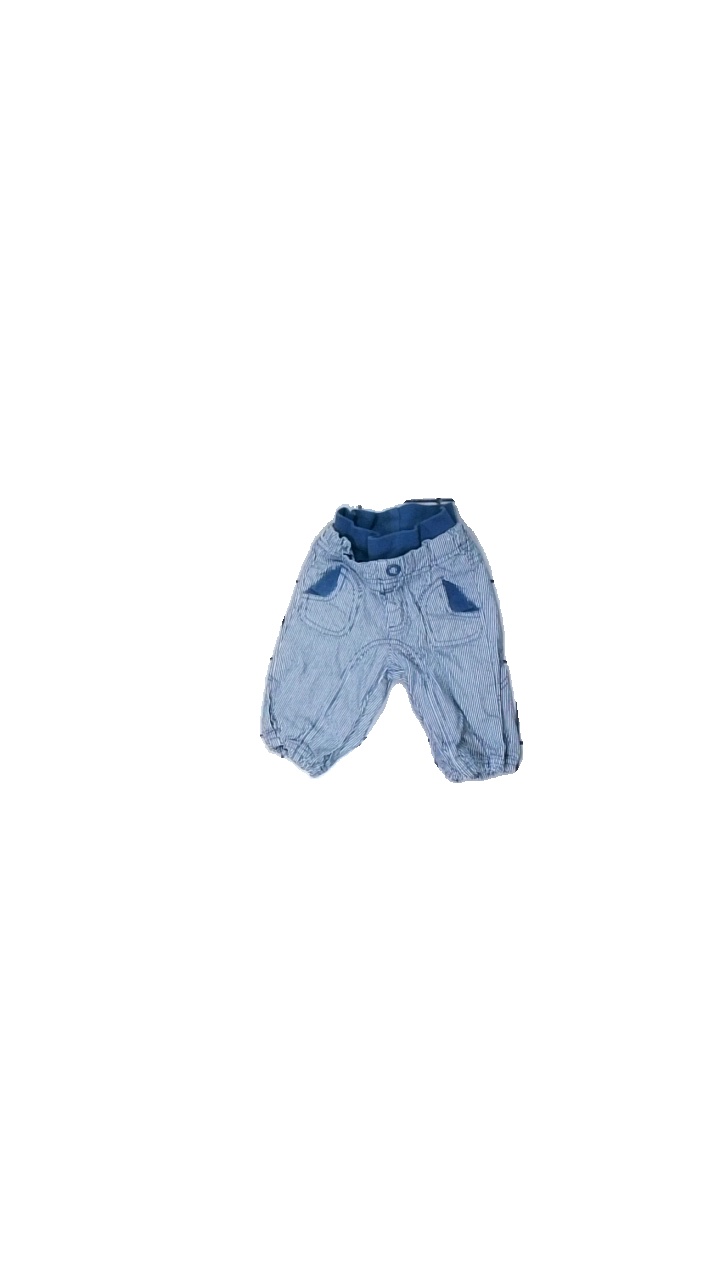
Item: Trousers (Children)
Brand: Name It
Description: White and blue striped trousers for babies from Name It, size 62. Okay condition.
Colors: Blue, White
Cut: Regular
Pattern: Striped
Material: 100% cott
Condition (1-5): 3
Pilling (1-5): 5
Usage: Reuse
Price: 50-100